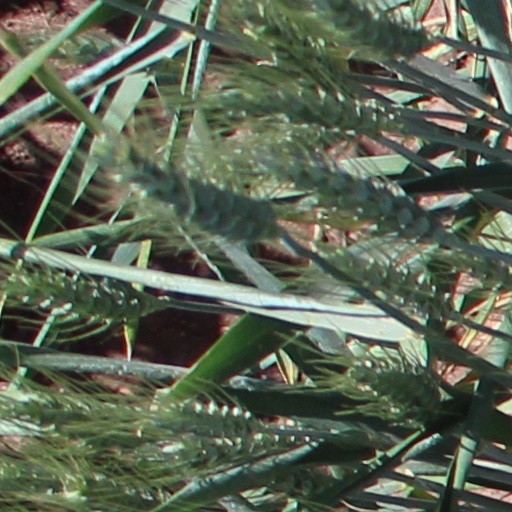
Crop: wheat